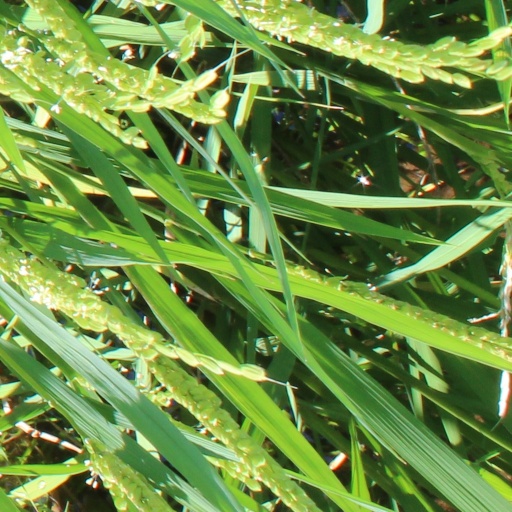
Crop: rice